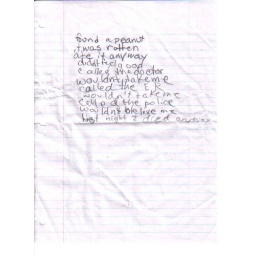
Found this underneath a table at the San Fransisco airport on our way home from Thailand.